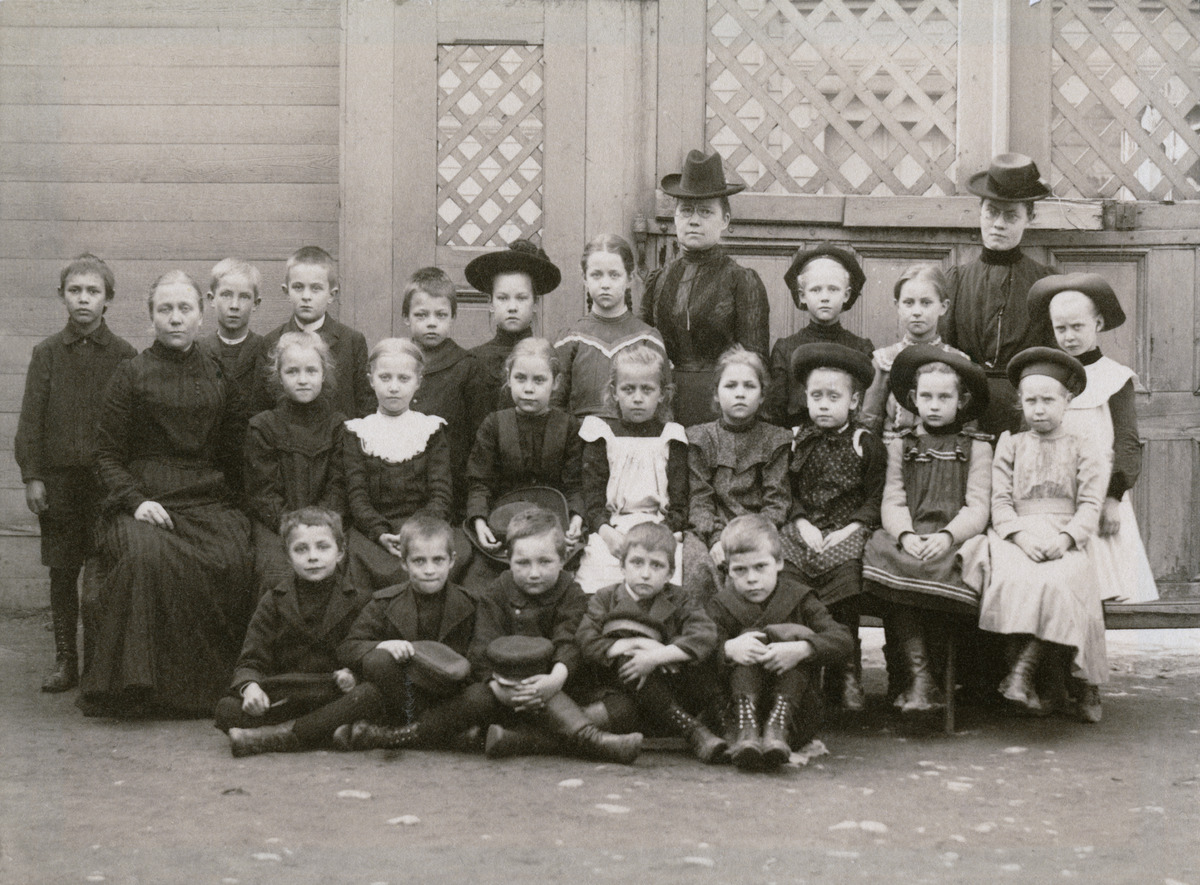
Elli Hertzin alkeiskoulun oppilaat luokkakuvassa
sisällön kuvaus: Elli Hertzin alkeiskoulun oppilaat luokkakuvassa. Ruth Gustafsson keskellä lierihatussa. mustavalkoinen
Ajankohta: kuvausaika 1903
Paikka: Suomi, Uusimaa, Helsinki, Kaartinkaupunki Helsinki, Uudenmaakatu 11
Aiheet: Elli Hetzin alkeiskoulu, Gustafsson, Ruth, koulut, lapset, oppilaat, opettajat